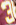
Number: 3